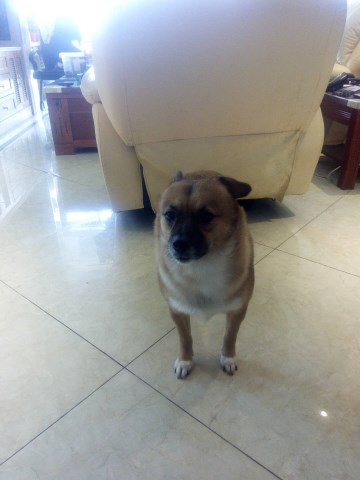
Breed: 420-n000124-Chihuahua